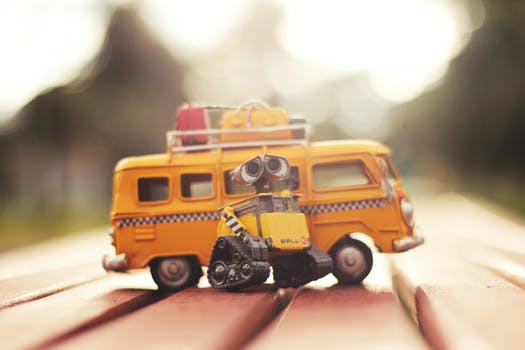
Label: No Watermark